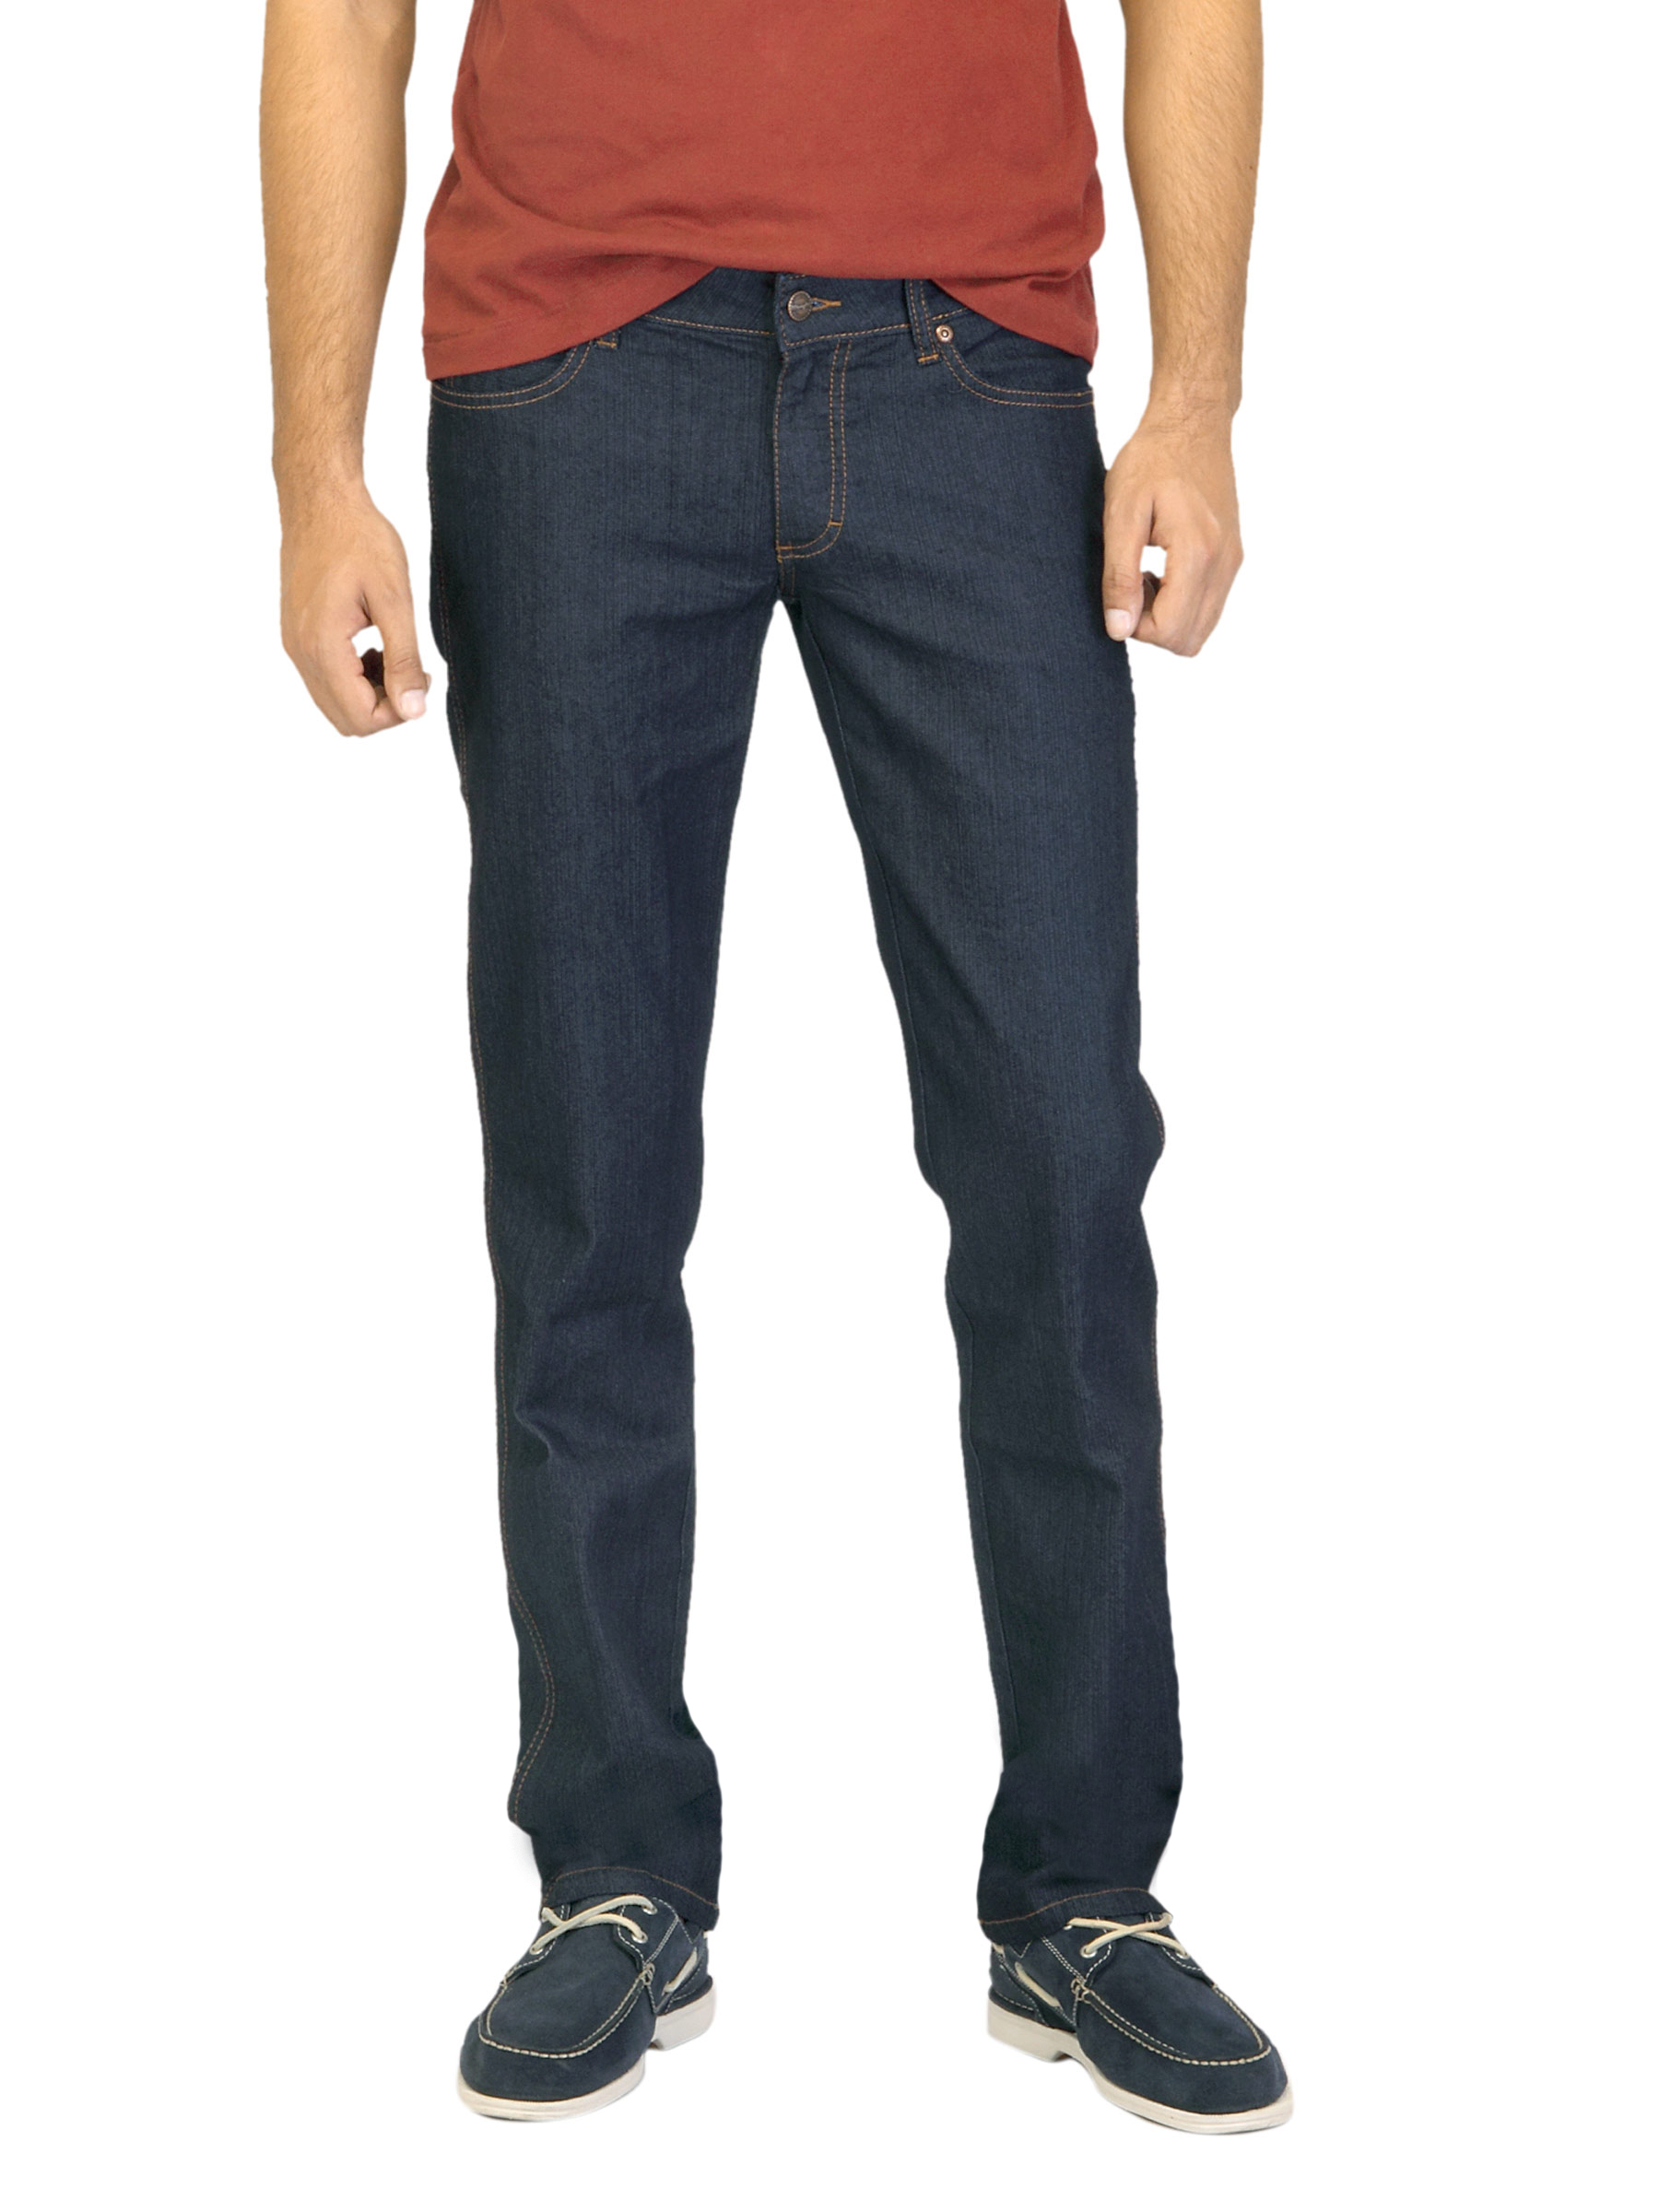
Wrangler Men Blue Floyd Fit Jeans
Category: Apparel / Bottomwear / Jeans
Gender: Men
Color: Blue
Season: Summer 2016
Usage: Casual